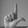
ASL letter: L